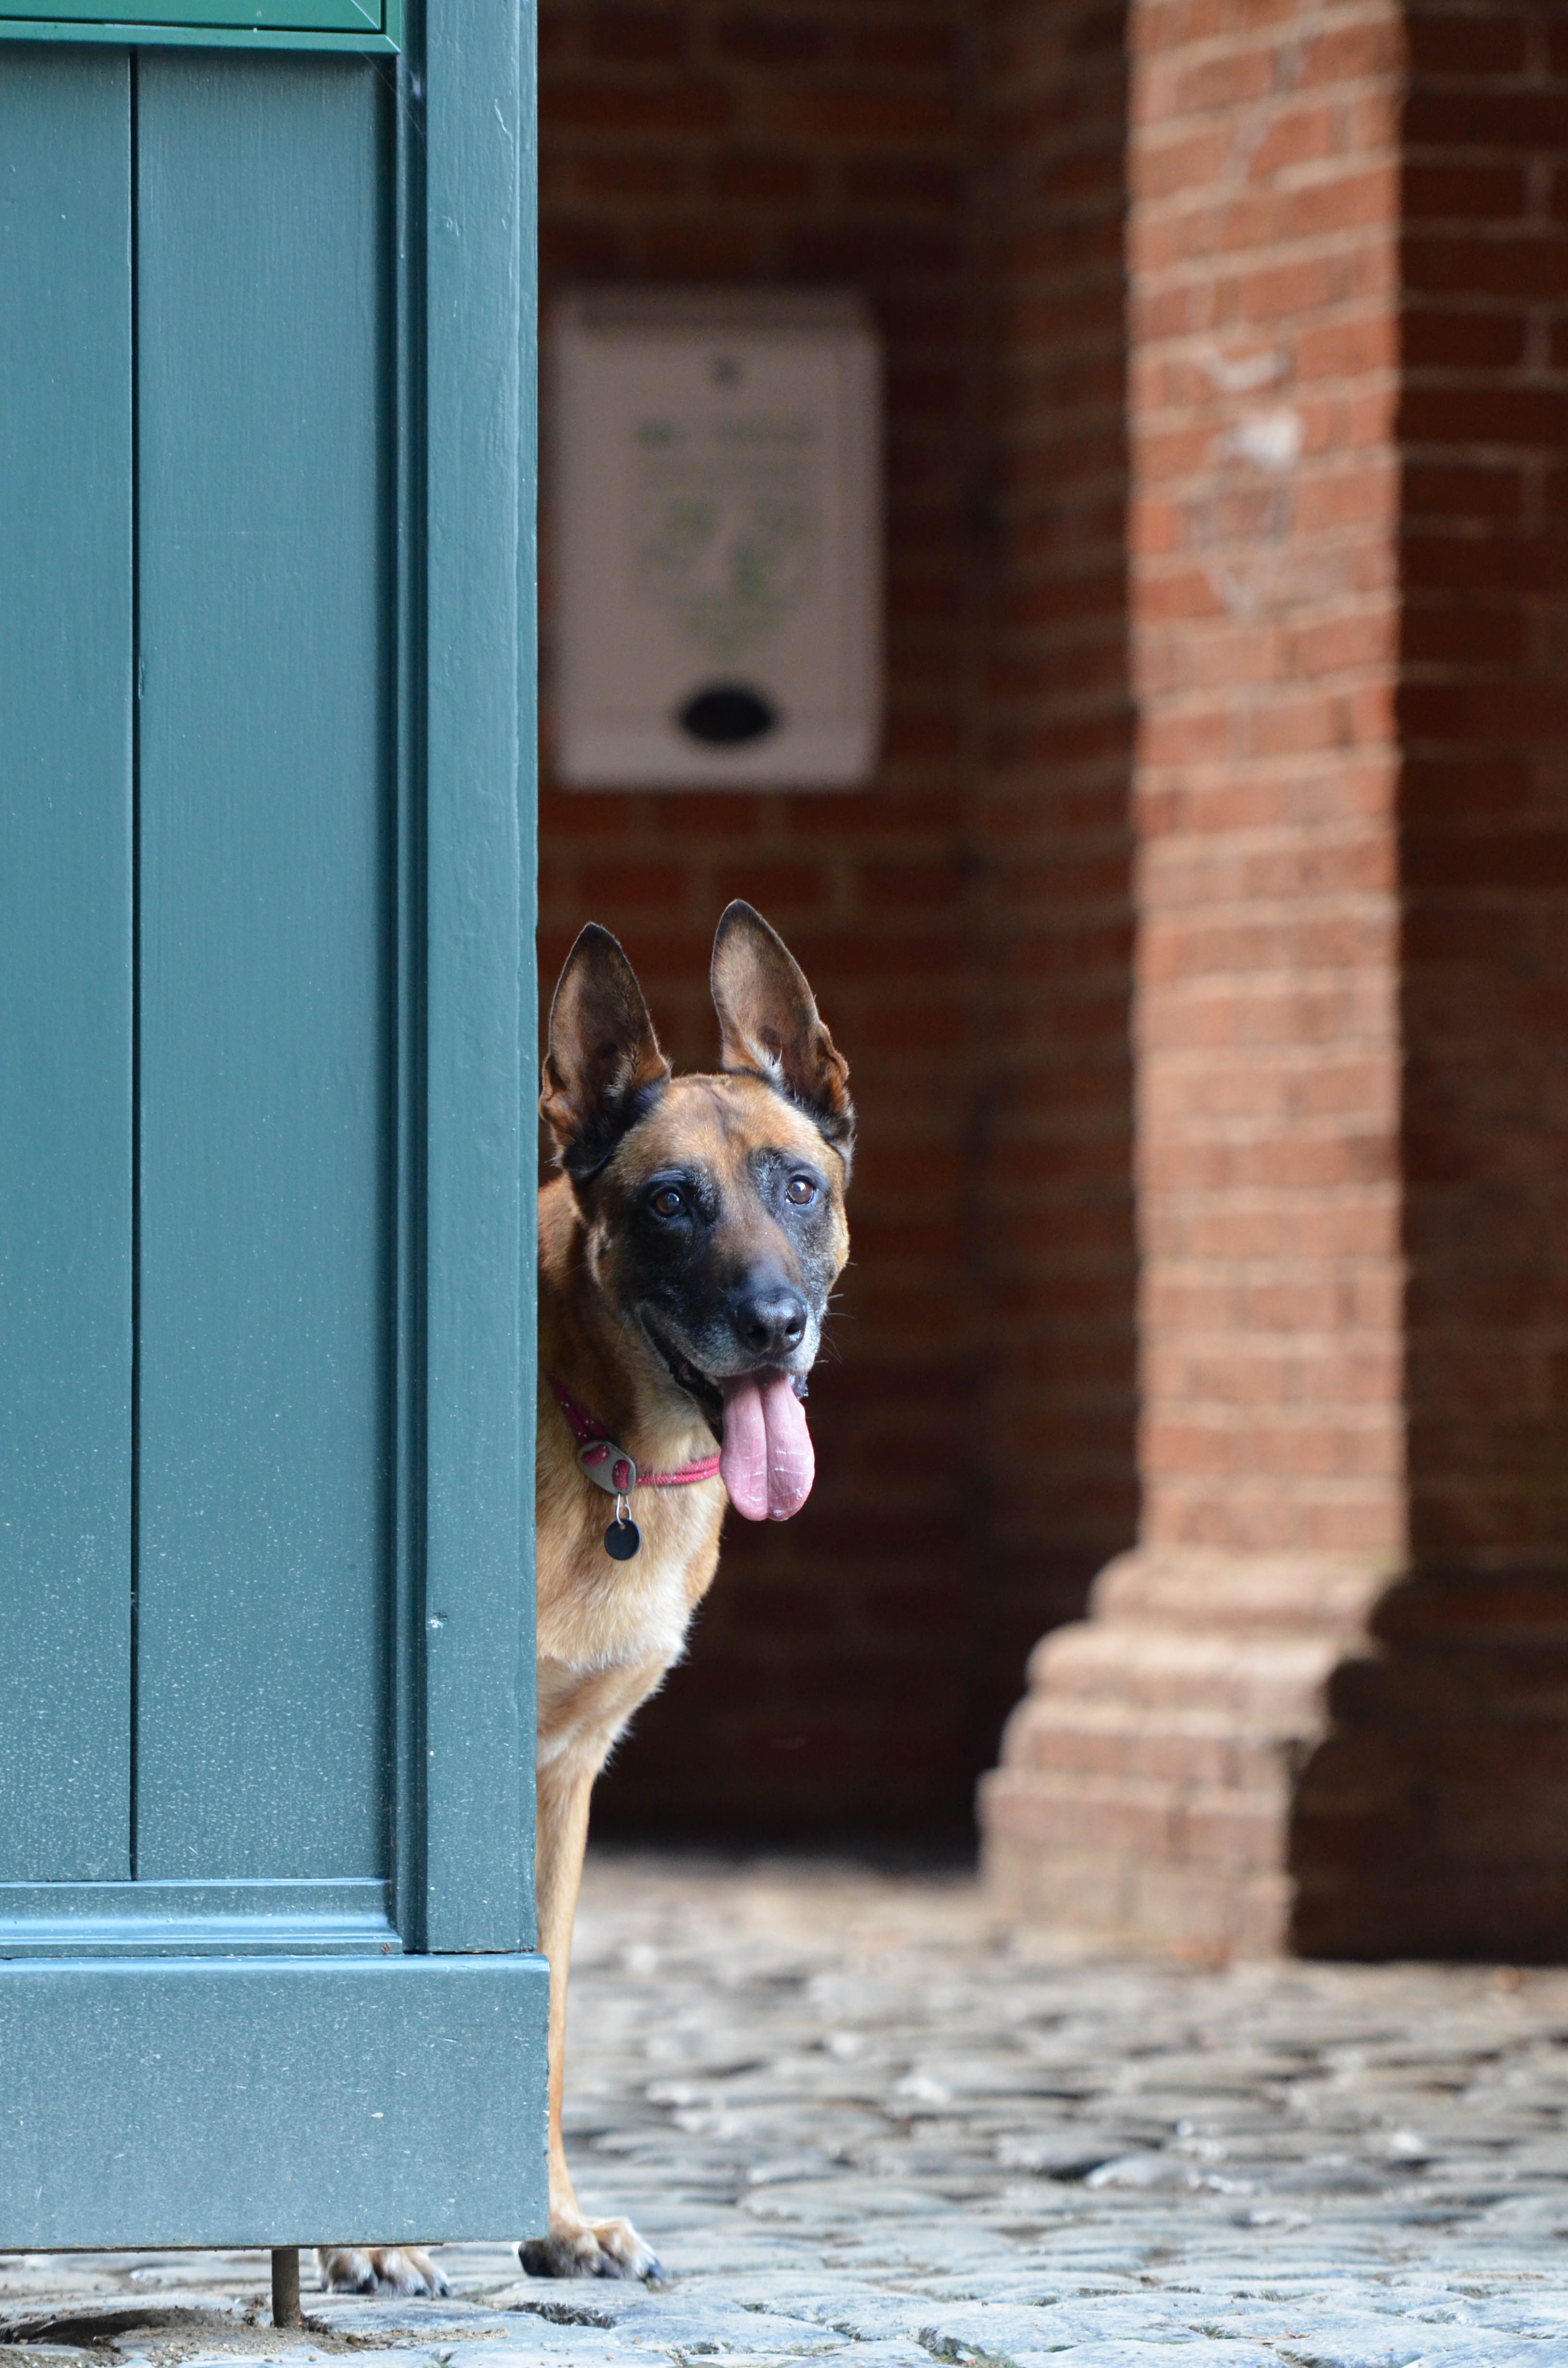
puppy, dog, color, mammal, blue, door, belgian shepherd dog, malinois, animal shelter, street dog, dog like mammal